Lie Kim Hok

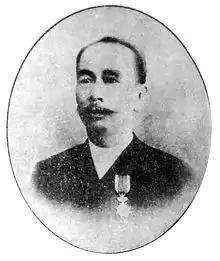
Lie's former schoolmate Phoa Keng Hek, one of the Tiong Hoa Hwe Koan's founders

With nineteen other ethnic Chinese, including his former schoolmate Phoa Keng Hek, Lie was an establishing member of the Tiong Hoa Hwee Koan (THHK) school system and social organisation in 1900. Meant to promote ethnic Chinese rights at a time when they were treated as second-class citizens and provide standardised formal education to ethnic Chinese students where the Dutch had not, the organisation was based on the teachings of Confucius and opened schools for both boys and girls. The THHK grew quickly and expanded into different fields, and Lie helped organise a debating club, sports club, and charity fairs and concerts. From 1903 to 1904 Lie was a managing member of the board, serving mainly as its treasurer.